Shastri (2005 film)

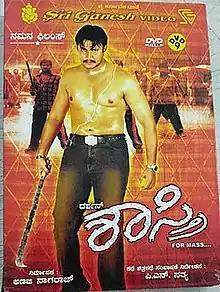
DVD Cover

Shastri (also known as "Darshan Shastri") is a 2005 Kannada-language action film written and directed by P. N. Sathya and produced by Anaji Nagaraj for Namana films. The film stars Darshan and Manya. The musical score is by Sadhu Kokila.